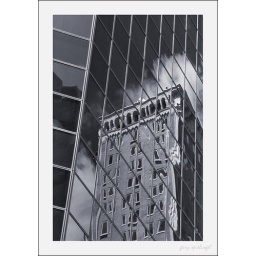
Midtown NYC, East 58th Street. Older apartment building reflected in glass facaded one under construction.